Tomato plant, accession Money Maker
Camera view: horizontal (90 deg, fisheye); turntable rotation: 330 degrees
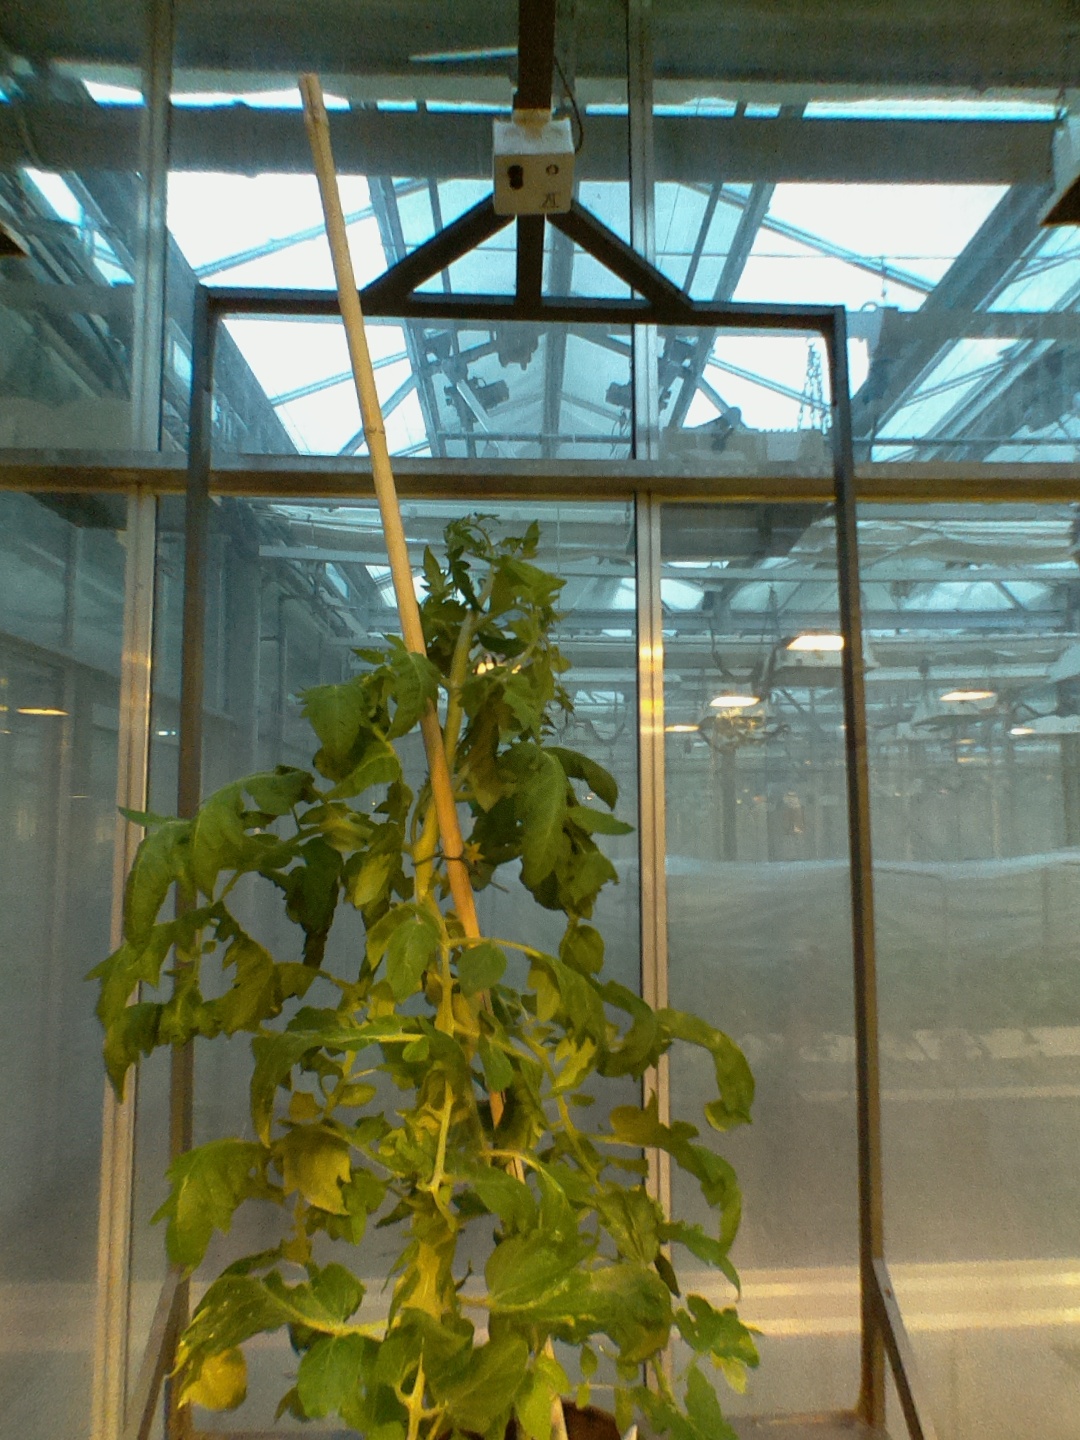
BBCH growth stage 66: Full flowering, 60%-70% of flowers open, more petals falling